Beta decay

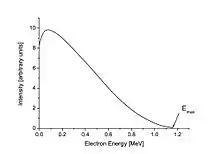
Beta spectrum of Bi. "E" = "Q" = 1.16 MeV is the maximum energy

Beta decay can be considered as a perturbation as described in quantum mechanics, and thus Fermi's Golden Rule can be applied. This leads to an expression for the kinetic energy spectrum of emitted betas as follows: